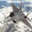
Label: airplane